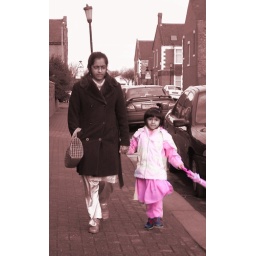
The little girl was walking along, swinging her umbrella... Every day is an adventure. Heaton, Newcastle upon Tyne.